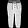
Label: Trouser